Pabst Building

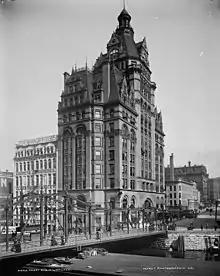
Pabst Building ca 1900

The property at the northwest corner of Water and Wisconsin Street was a prime central location of historic significance. Solomon Juneau's original cabin and trading post had stood at this spot on the Milwaukee River, considered the "starting point" of the city. In 1851 the Ludington Block building was built here. Around 1890 the property was purchased by brewer Frederick Pabst, who demolished the Ludington building and hired architect Solon Spencer Beman to design his headquarters, a magnificent symbol of his brewery empire, in its place.